Caturrita Formation

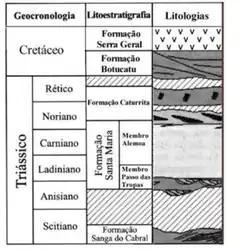
Caturrita Formation. Source: UFSM

The Caturrita Formation is a rock formation found in Rio Grande do Sul, Brazil. Its sediments were deposited in the Paraná Basin. The formation is from the Upper Triassic and forms part of the Santa Maria Supersequence in the upper section of the Rosário do Sul Group.